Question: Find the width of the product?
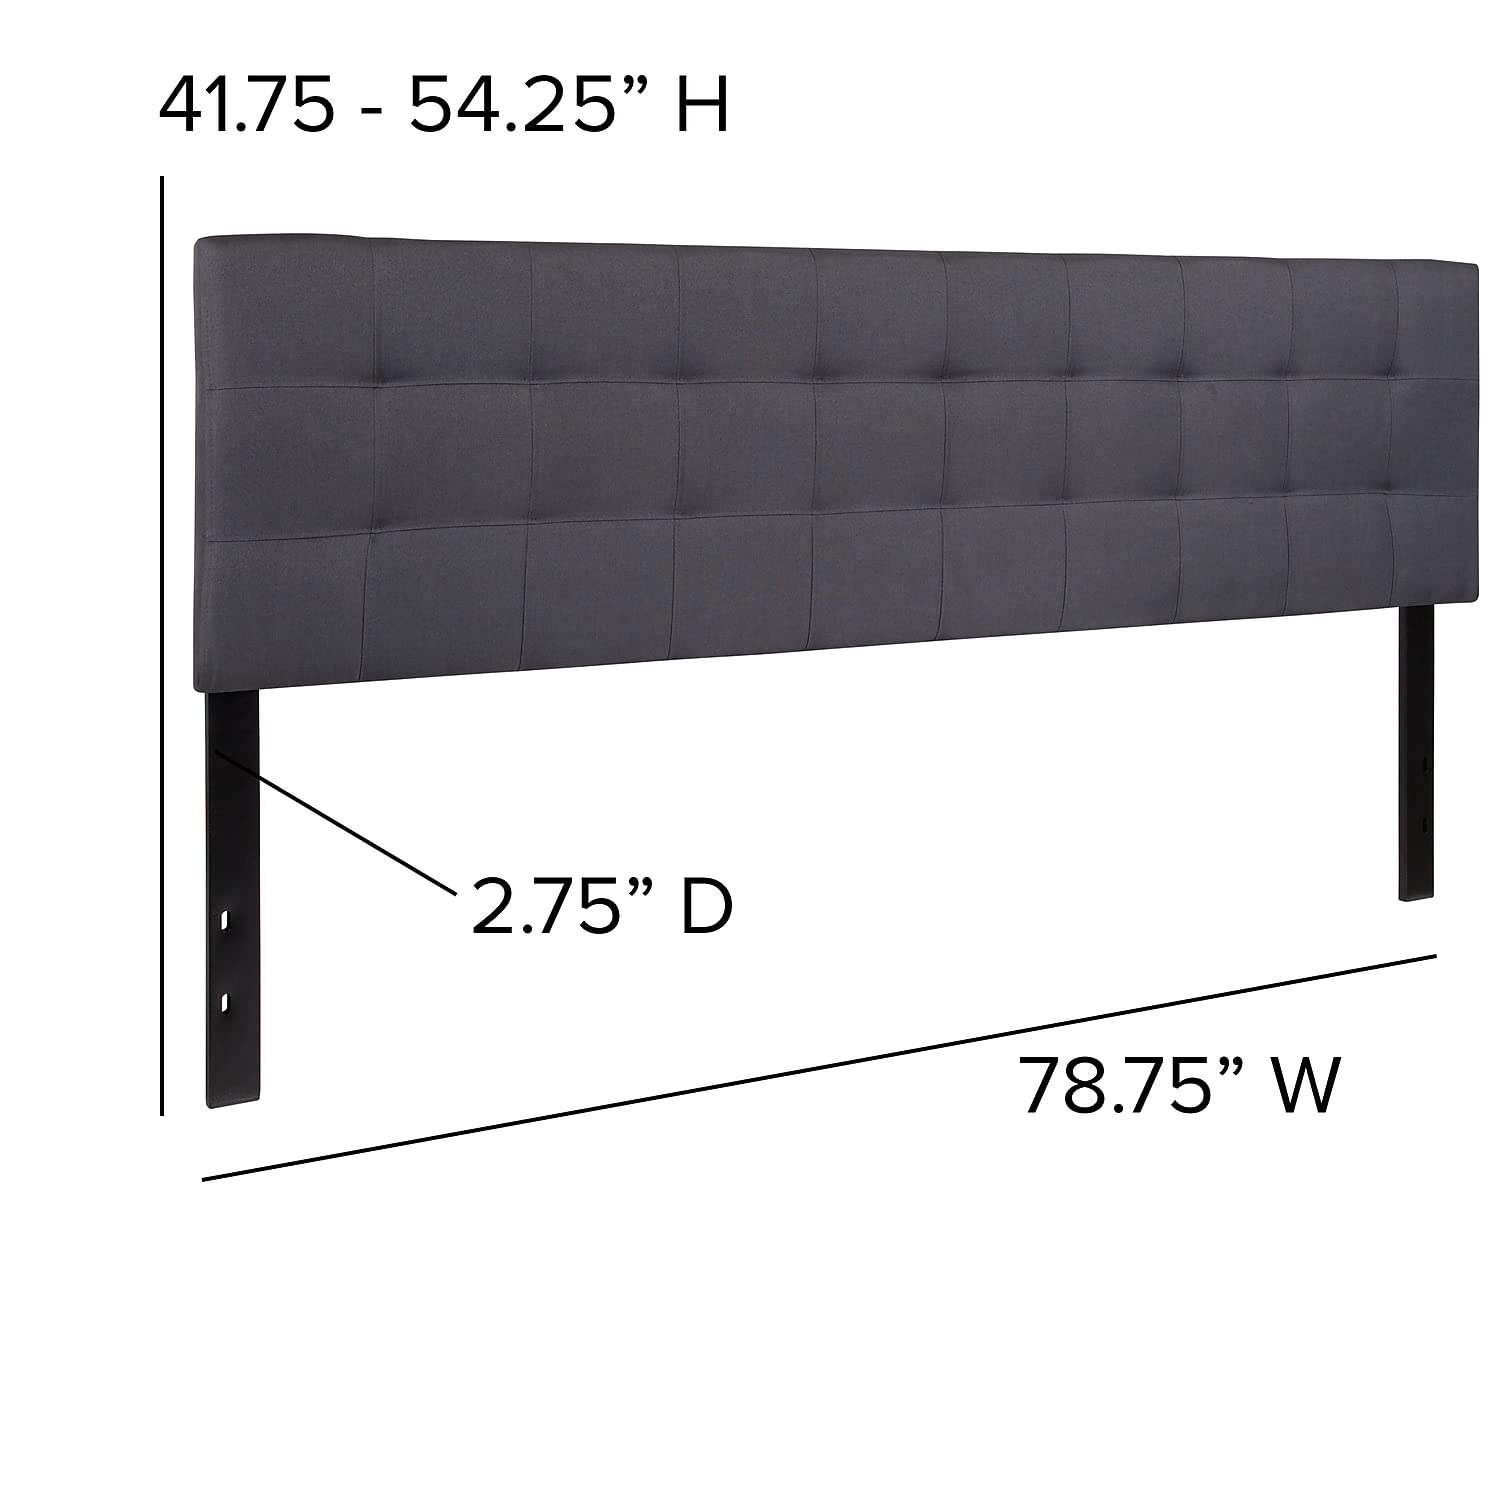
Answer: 78.75 inch